The Biggest Little Railway in the World

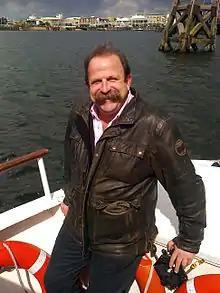
Dick Strawbridge, , founder

The project was headed by Dick Strawbridge, MBE. It was backed by a television production with the same name as the railway. The production team and security staff were also needed to assist with the project.